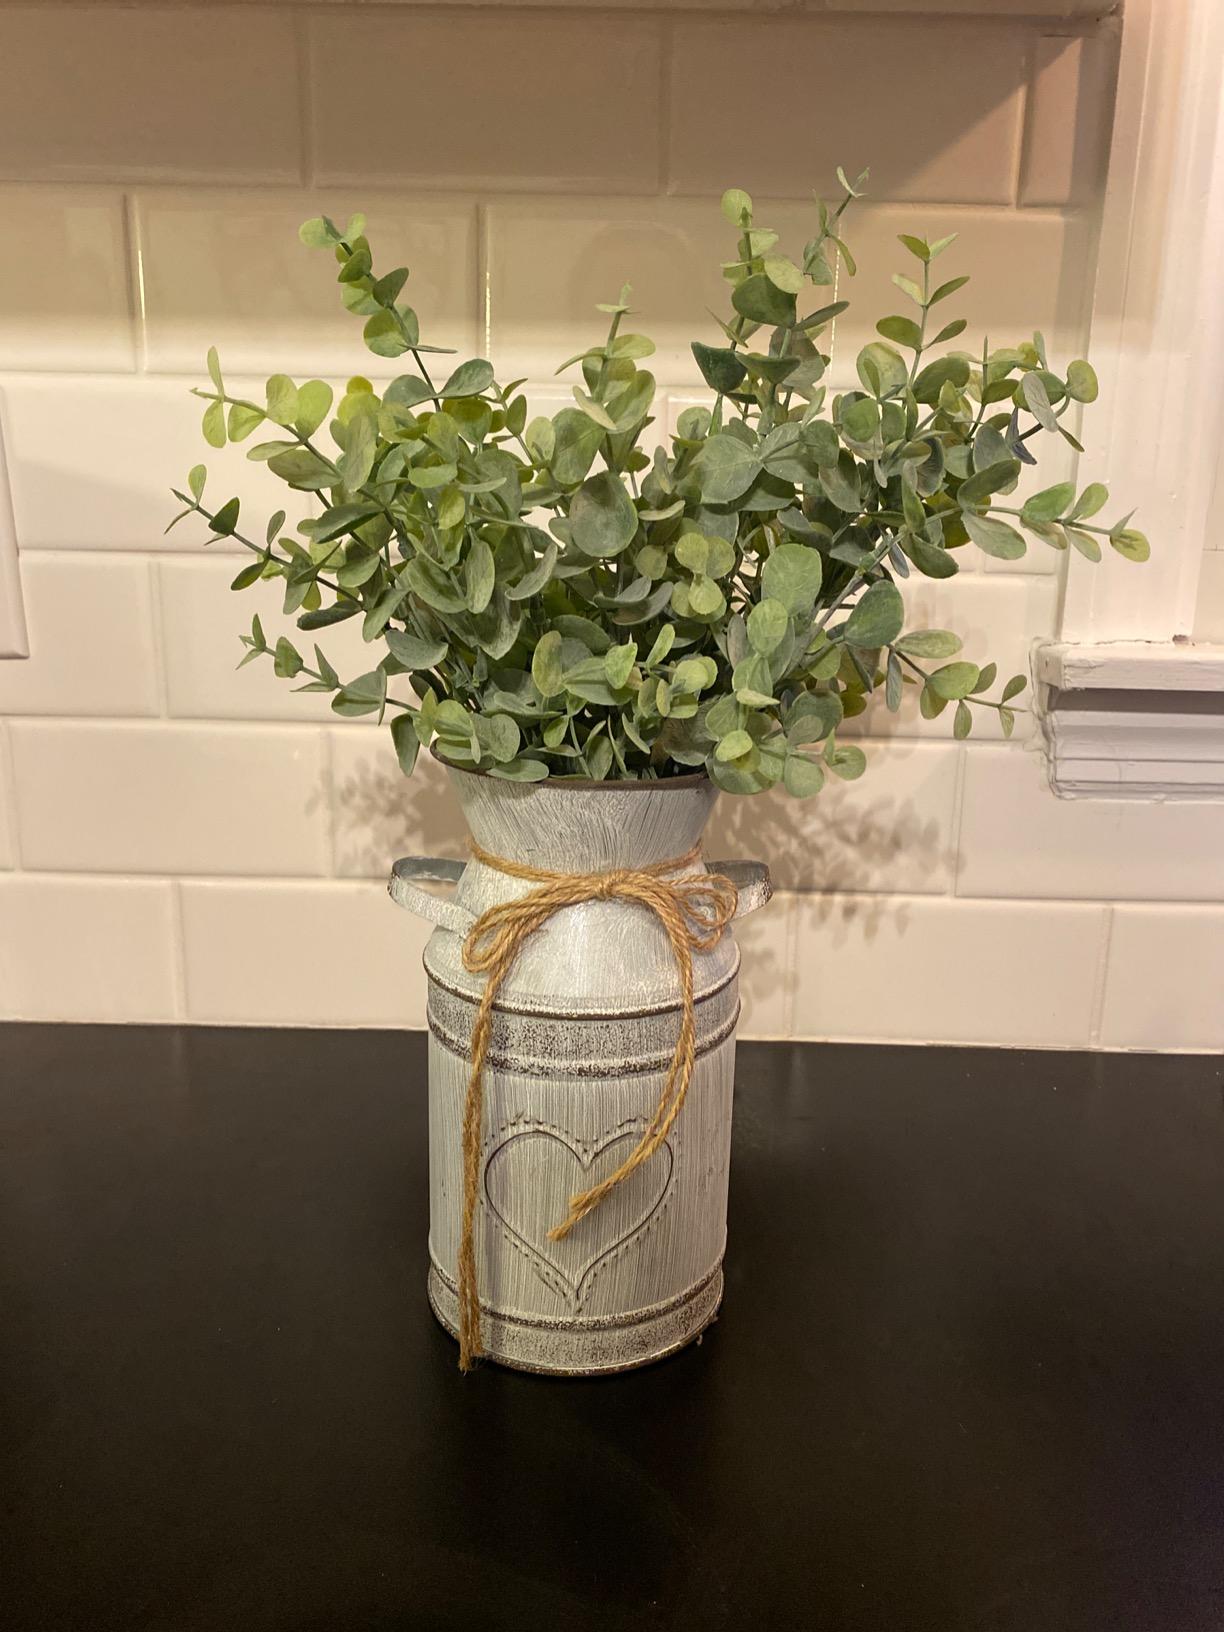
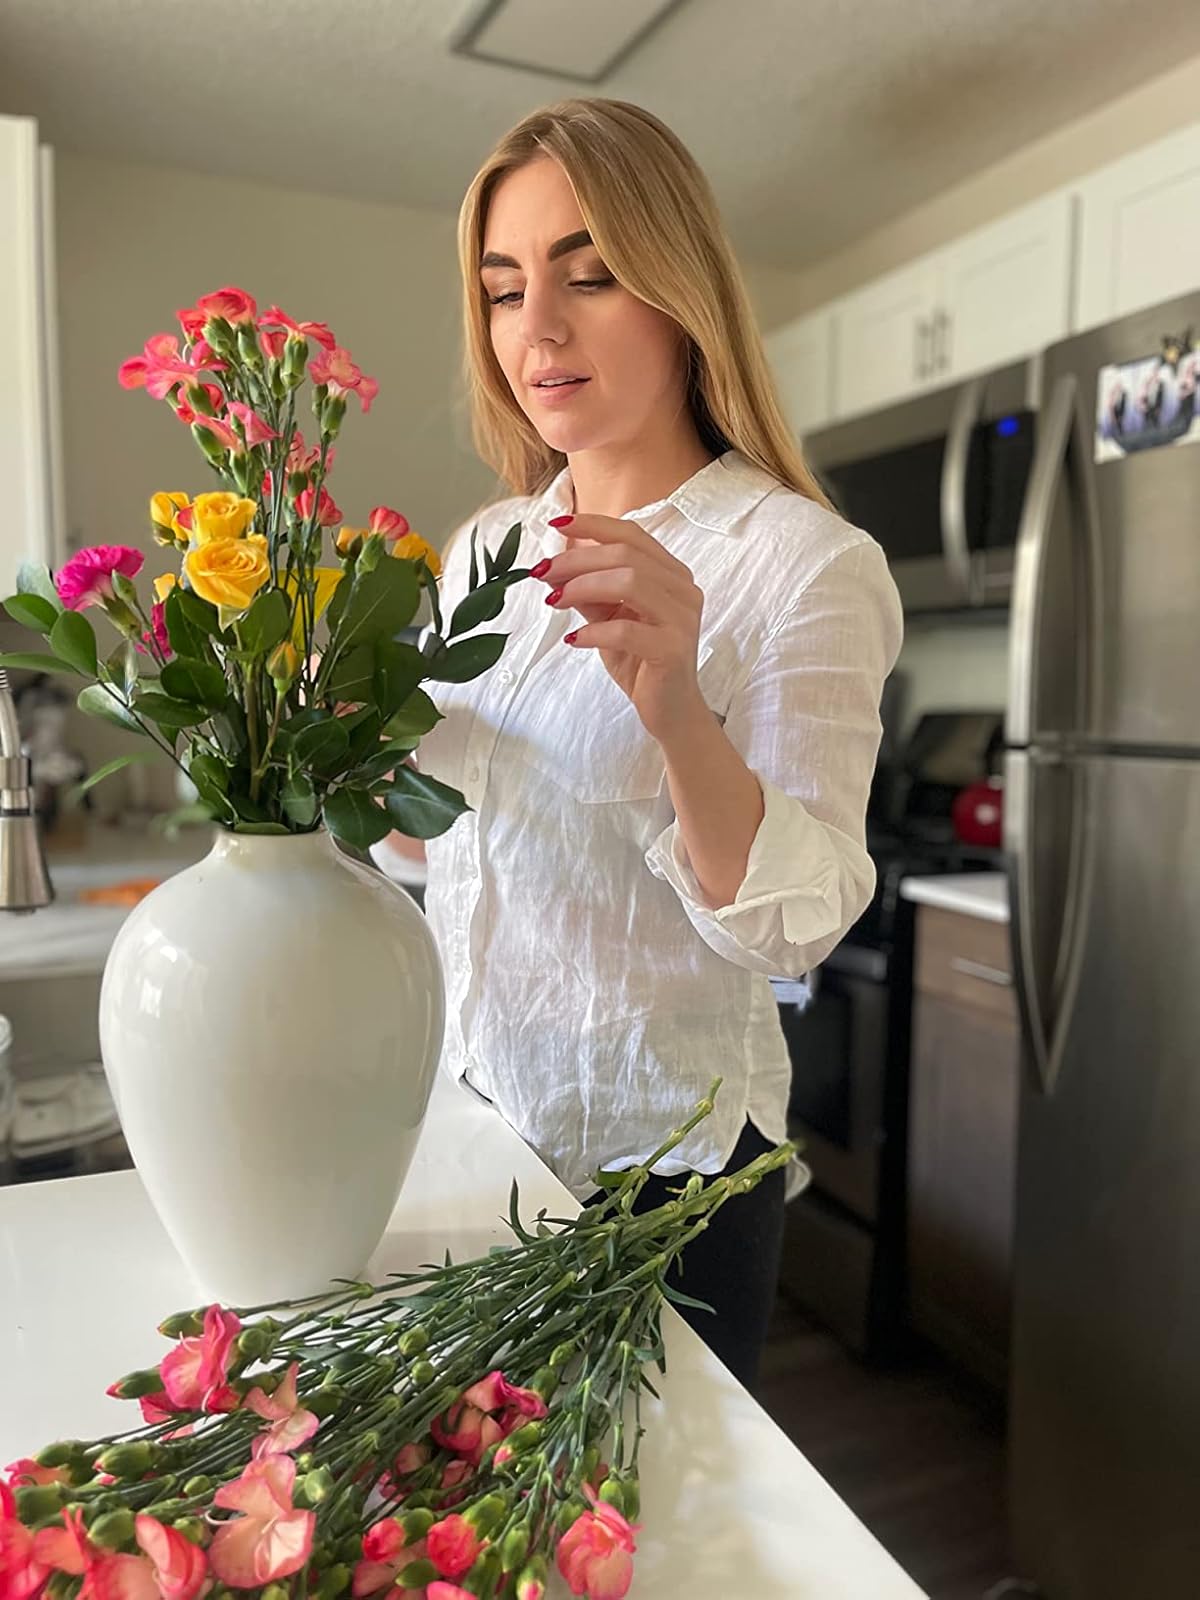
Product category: vase
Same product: no